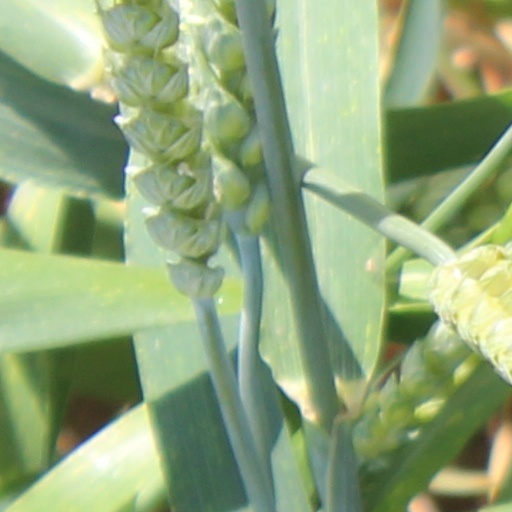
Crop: wheat